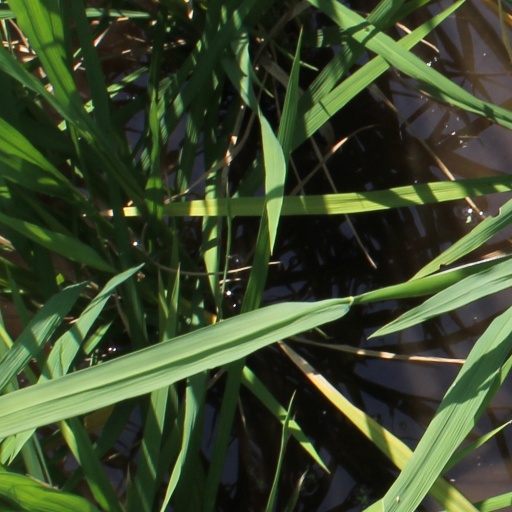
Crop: rice